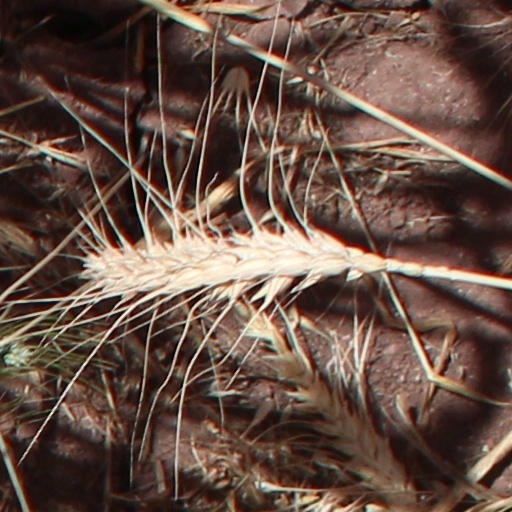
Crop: wheat